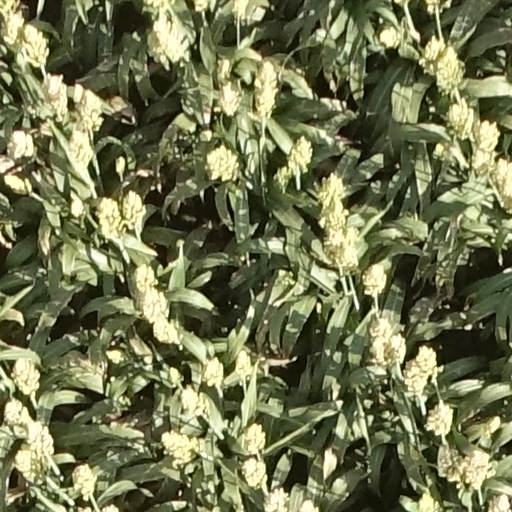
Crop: sorghum